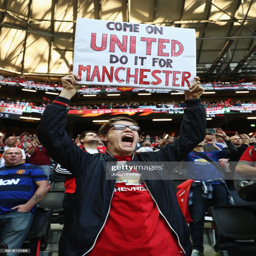
a fan holds up a sign .